Chongfa Temple

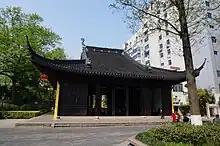
The Mahavira Hall of Chongfa Temple.

Chongfa Temple is a former Buddhist temple located within the Renmin Park, in Tianning District of Changzhou, Jiangsu, China.